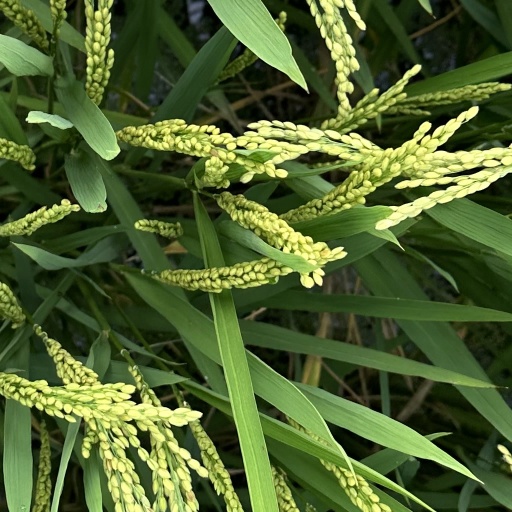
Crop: rice